Gulfport–Biloxi–Pascagoula, MS Combined Statistical Area

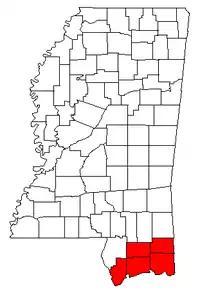
Map of Mississippi highlighting the Gulfport–Biloxi–Pascagoula combined statistical area.

The Gulfport–Biloxi–Pascagoula Combined Statistical Area is made up of five counties in the Mississippi Gulf Coast region. The statistical area consists of the Gulfport–Biloxi Metropolitan Statistical Area and the Pascagoula Metropolitan Statistical Area. The 2010 census placed the CSA population at 411,066, and as of 2019, is estimated to be 442,165. The area was significantly impacted by Hurricane Katrina on August 29, 2005, although population growth has steadily rebounded in recent years.